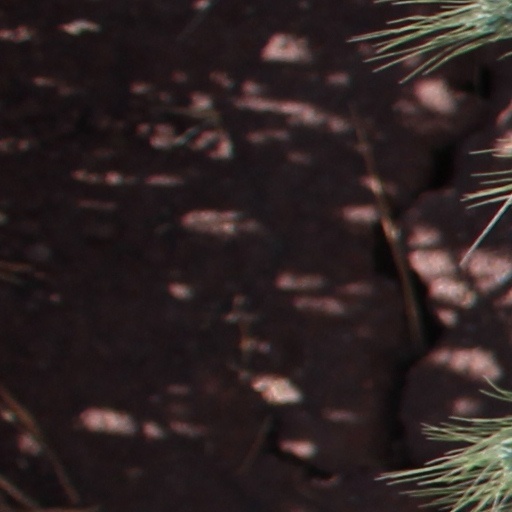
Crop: wheat